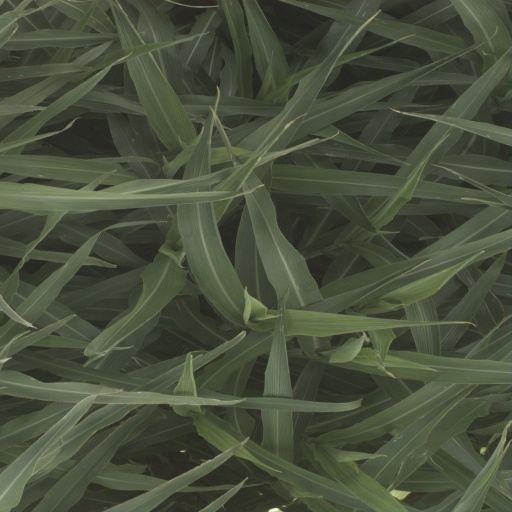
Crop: sorghum